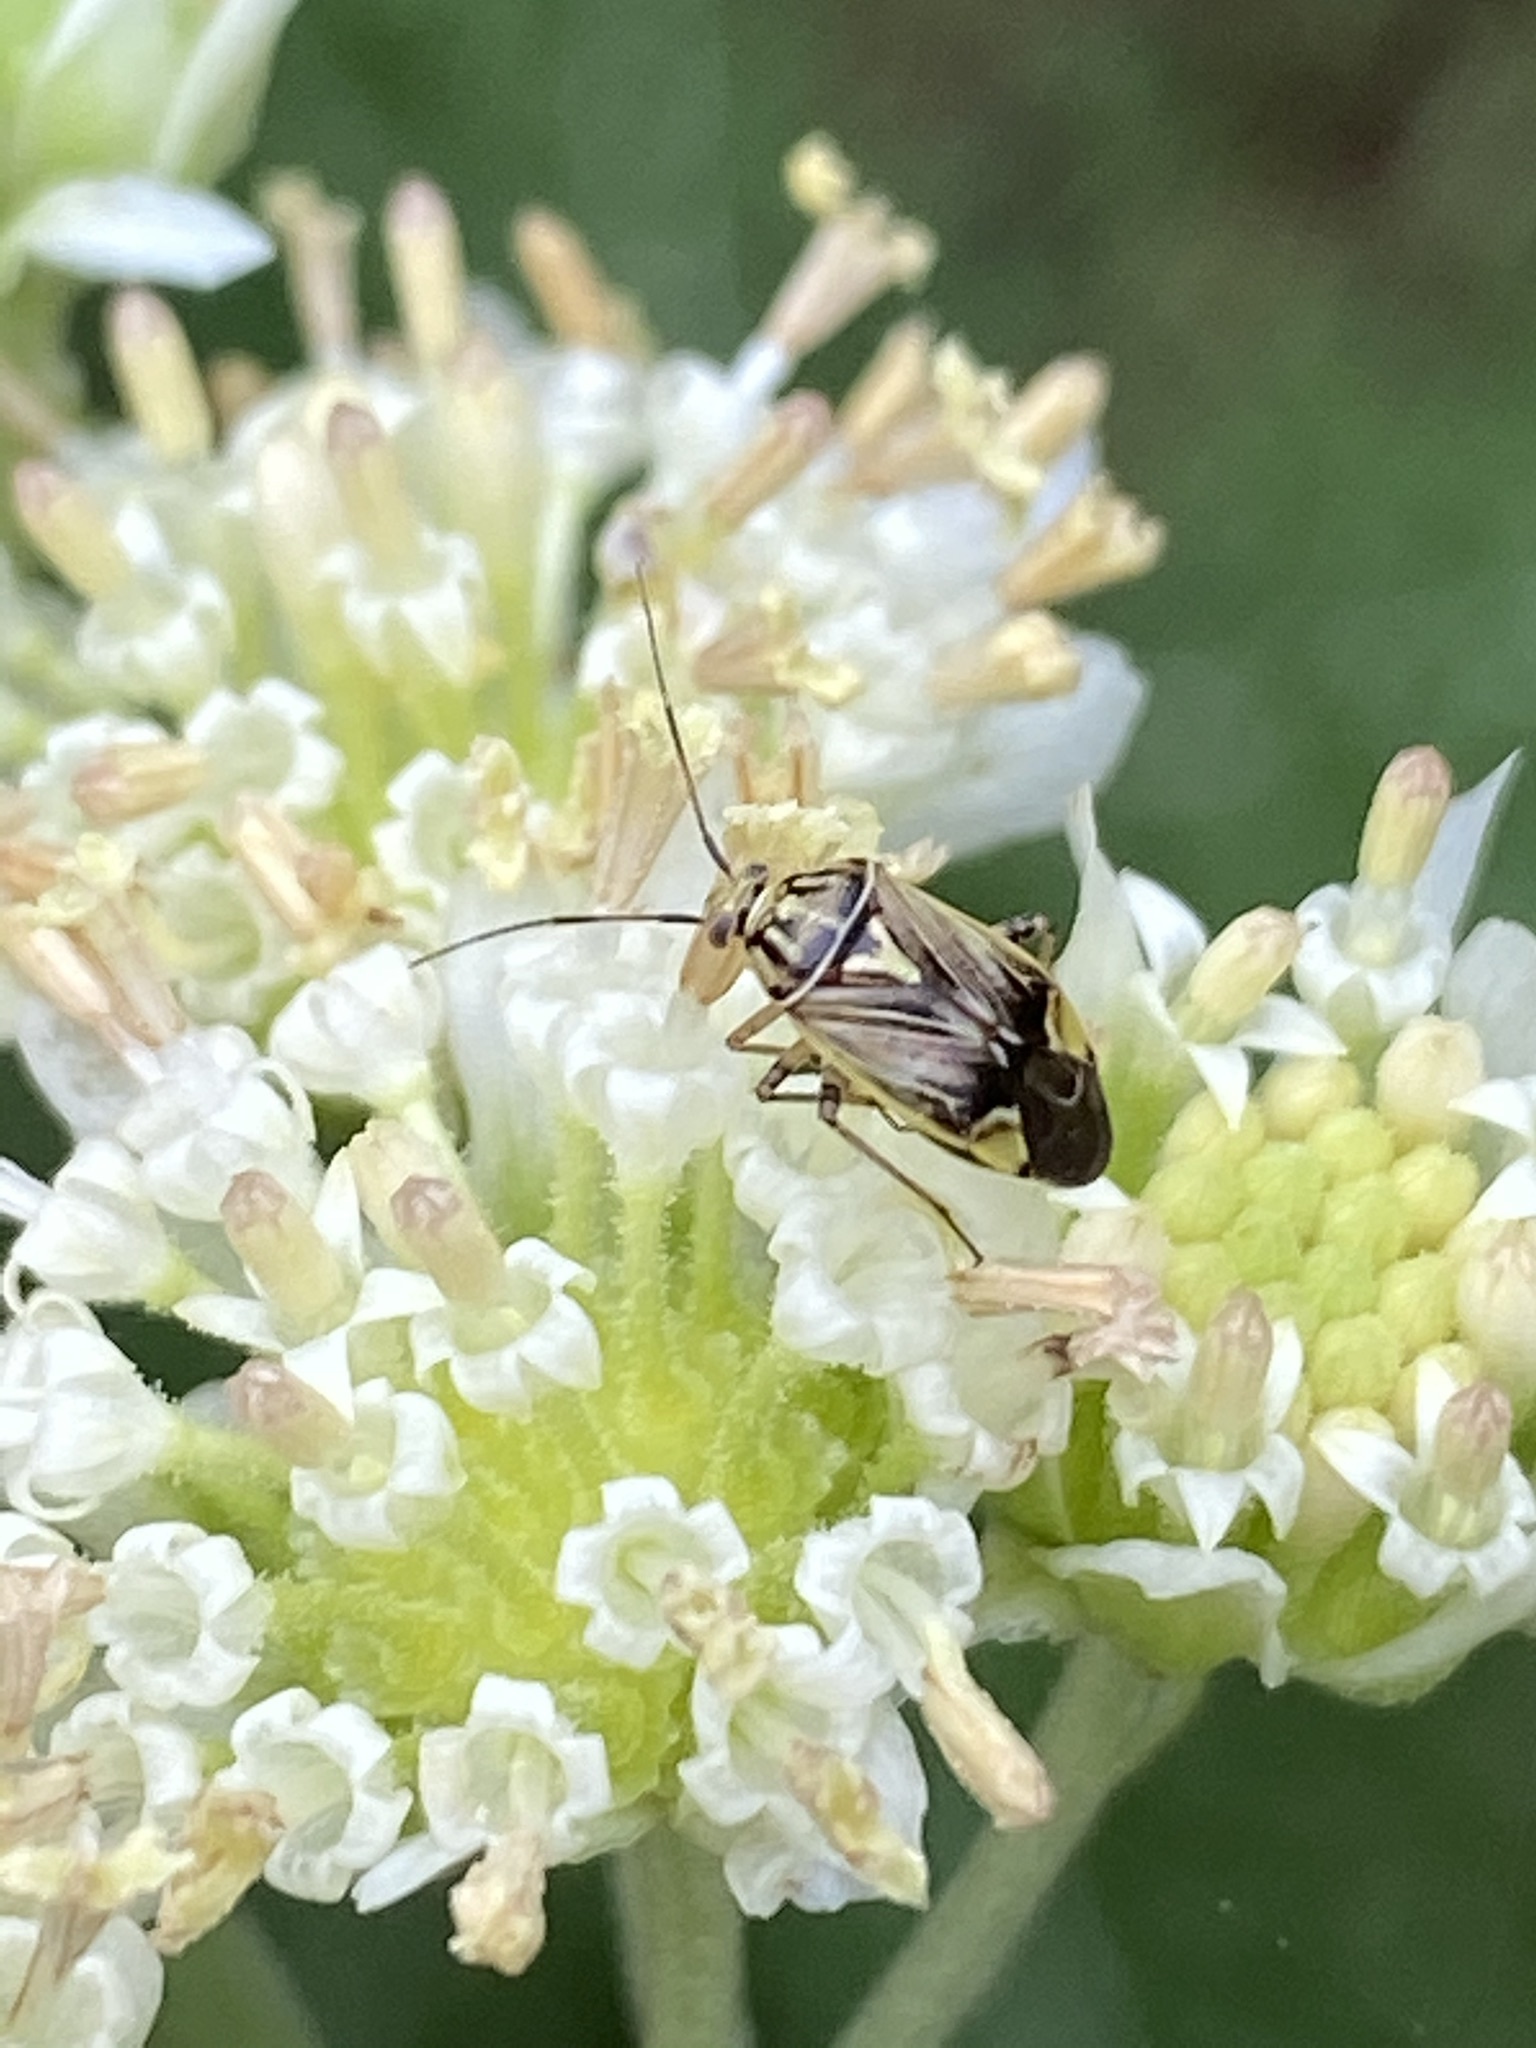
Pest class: lygus_bug